Answer in natural language. How many Doorways are visible in the scene? Choose between the following options: 2, 3, 0, 1 or 4
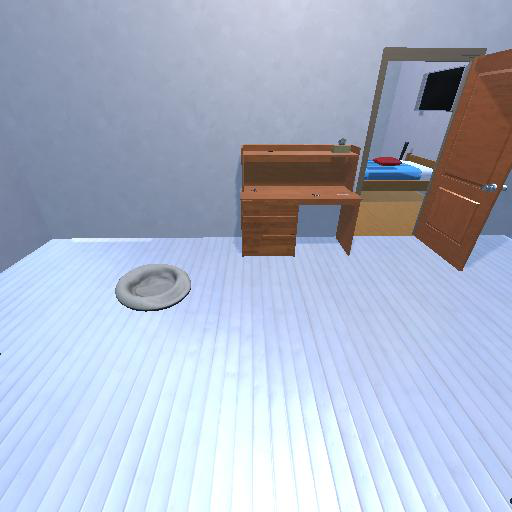
<answer>1</answer>